Paul Vredeman de Vries

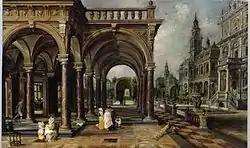
"Buildings and gardens", collaboration with Jan Brueghel the Elder, Musée des Beaux-Arts de Strasbourg

He was the master of Hendrick Aerts and Isaak van den Blocke, both artists of Flemish descent who were living in Gdansk. His older brother Salomon Vredeman de Vries (1556–1604) was also an architectural draughtsmen and painter who collaborated with him and his father.